Ralph Camargo

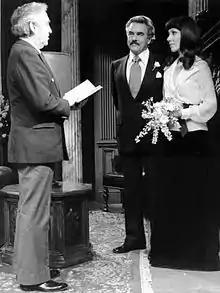
Camargo as the justice of the peace on "Another World", 1975. The scene includes his daughter, Victoria, and was the first time the two had acted together.

Ralph Jaime Camargo (February 27, 1912 – January 15, 1992) was an American actor, best known for his work in theater. He was also well known for being "the voice of Dynamic," narrating many short films in the 1950s and 1960s for the Firestone Tire and Rubber Company.